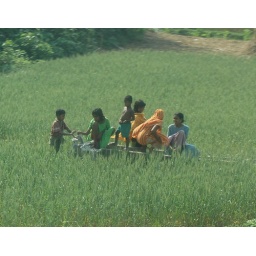
Passing a lazy afternoon in a field of green